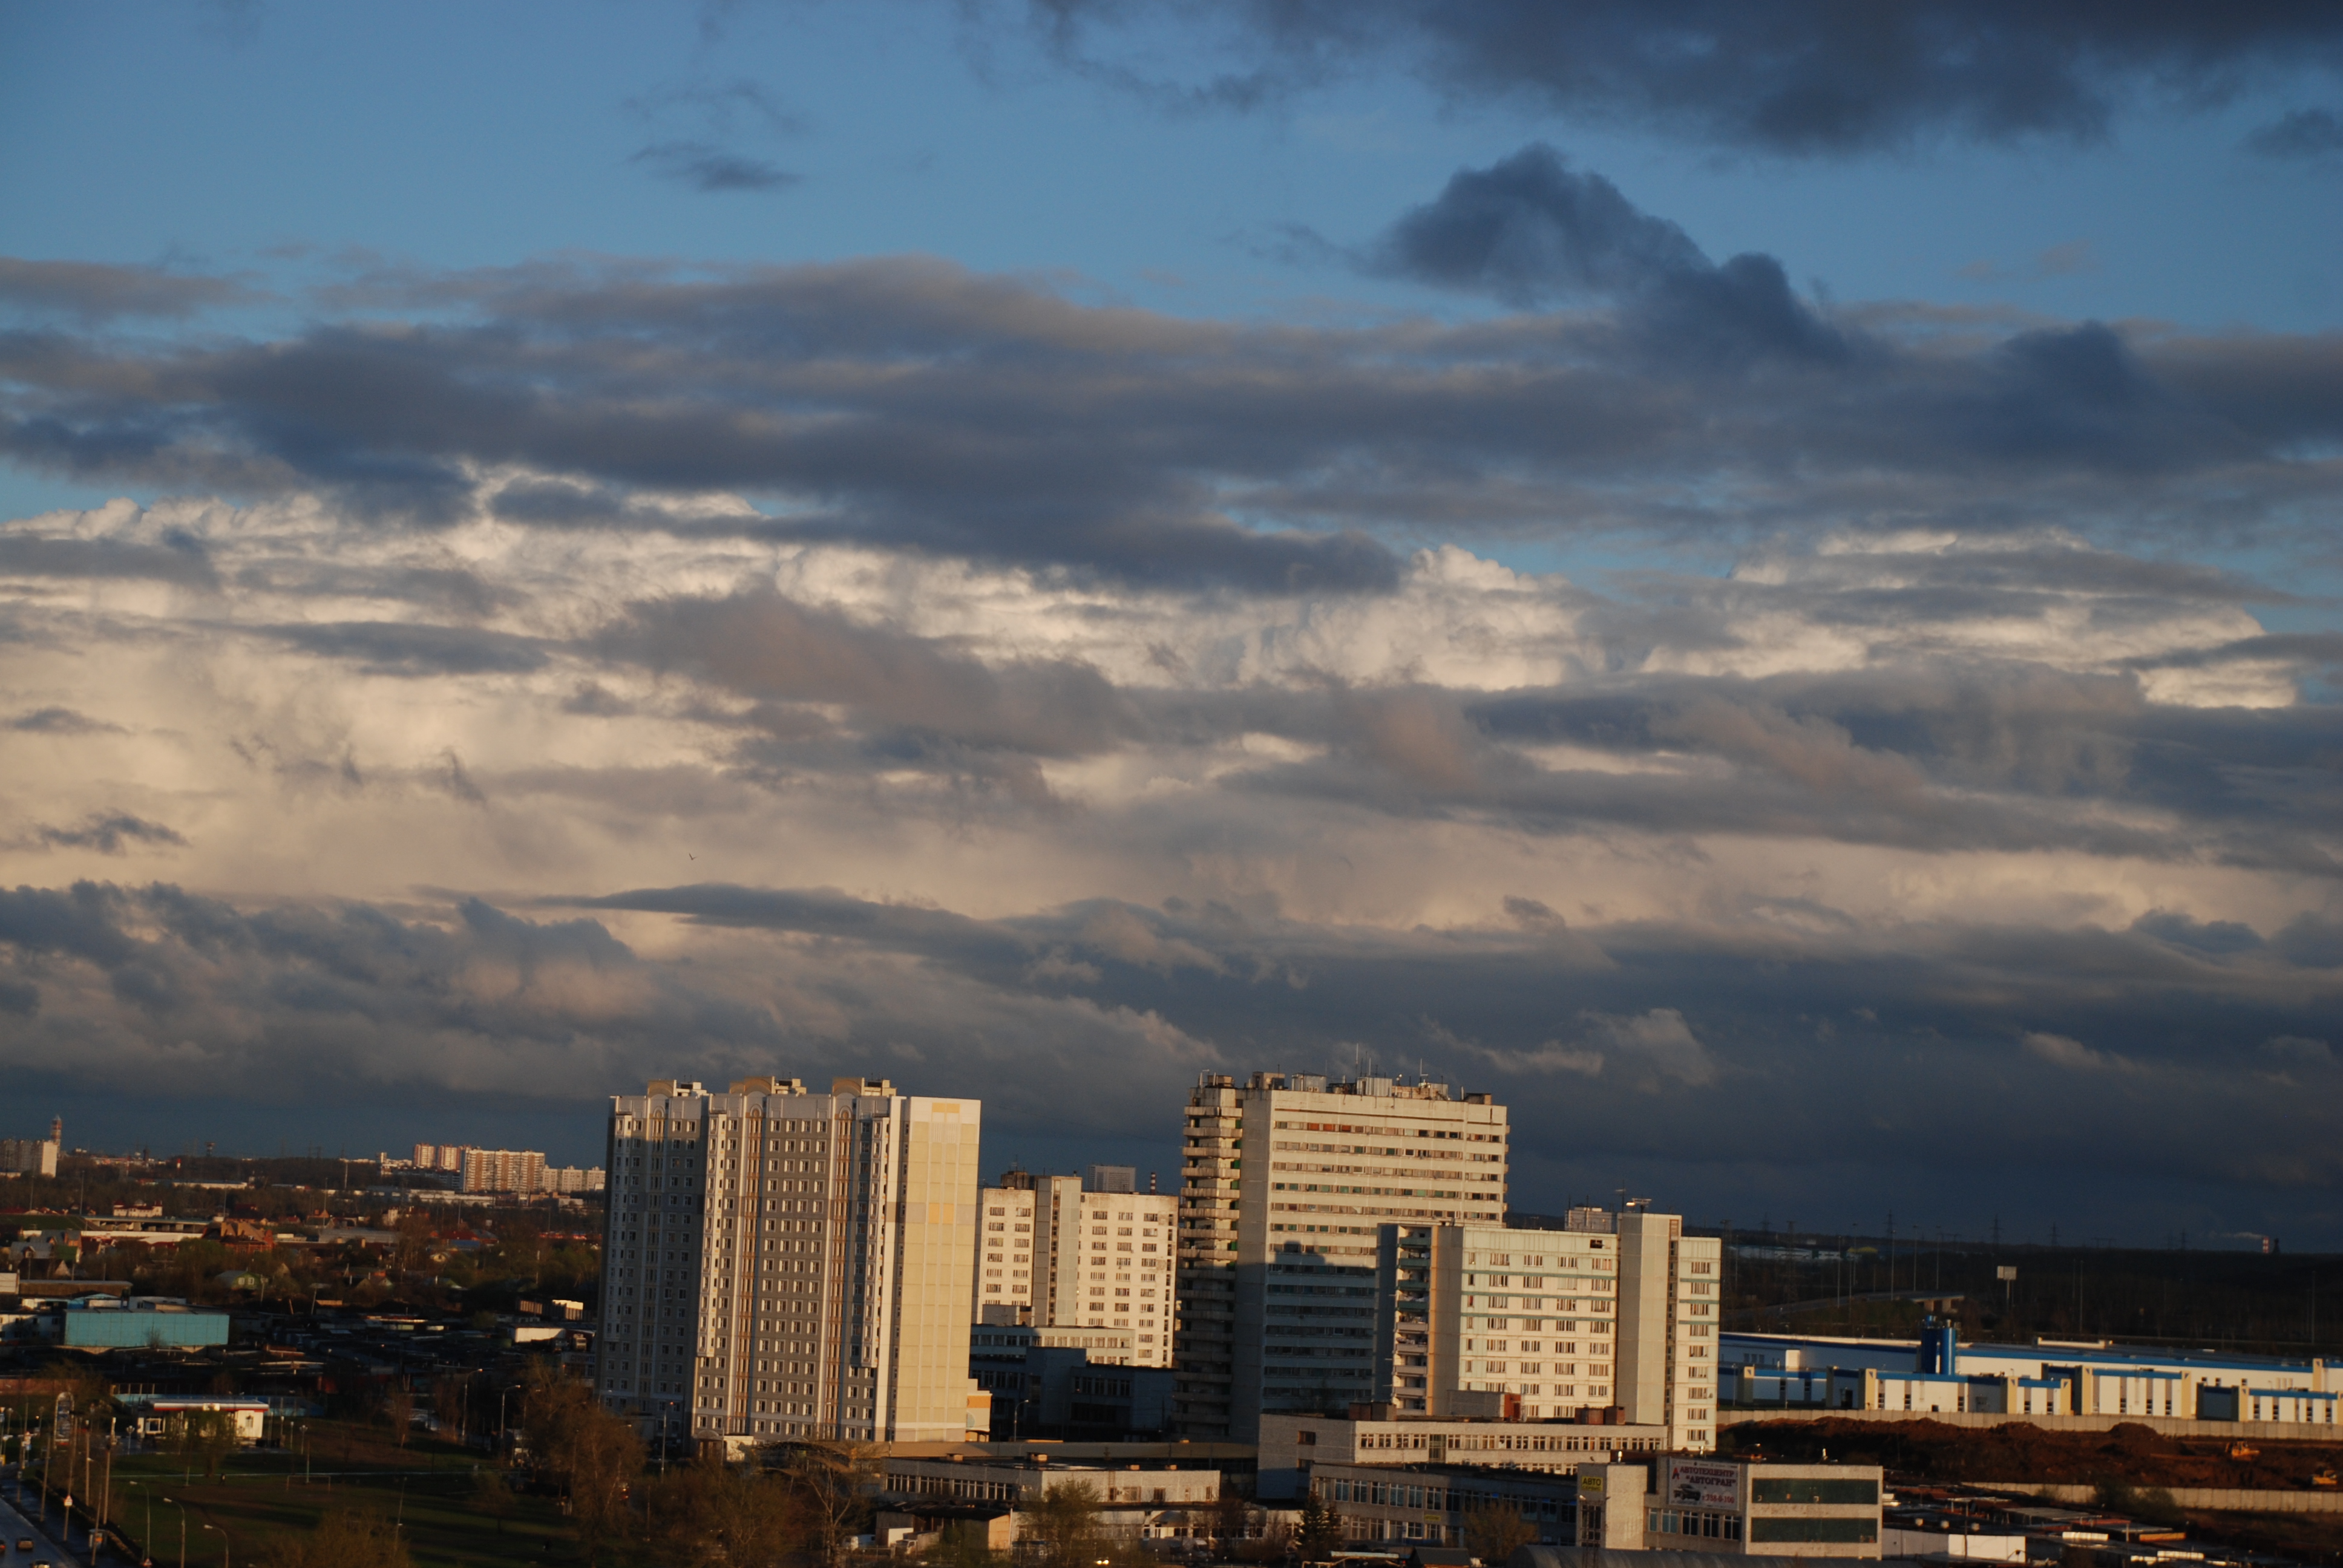
horizon, cloud, sky, sunrise, sunset, skyline, morning, dawn, city, skyscraper, cityscape, dusk, evening, nikon, moscow, d80, nikond80, urban area, human settlement, atmosphere of earth